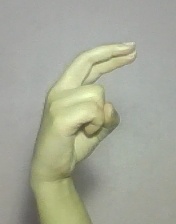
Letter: zay